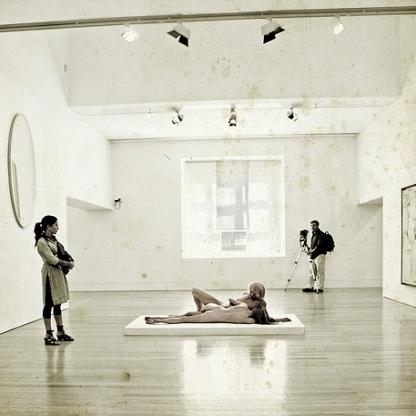
Scene: Indoor